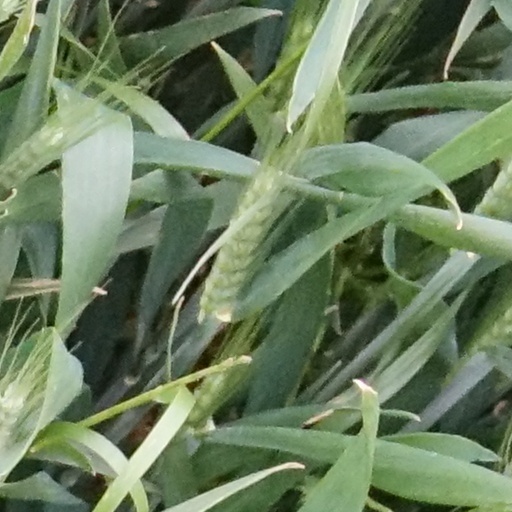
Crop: wheat